Barack Obama citizenship conspiracy theories

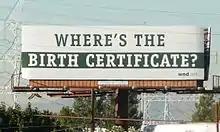
A 2010 billboard displayed in South Gate, California, questioning the validity of Barack Obama's birth certificate and by extension his eligibility to serve as President of the U.S. The billboard was part of an advertising campaign by "WorldNetDaily", whose web address appears on the billboard's bottom right corner.

During Barack Obama's campaign for president in 2008, throughout his presidency and afterwards, there was extensive news coverage of Obama's religious preference, birthplace, and of the individuals questioning his religious belief and citizenshipefforts eventually known as the "birther movement", or birtherism, names by which it is widely referred to across media. The movement falsely asserted Obama was ineligible to be President of the United States because he was not a natural-born citizen of the United States as required by . Studies have found these birther conspiracy theories to be most firmly held by Republicans strong in both political knowledge and racial resentment.